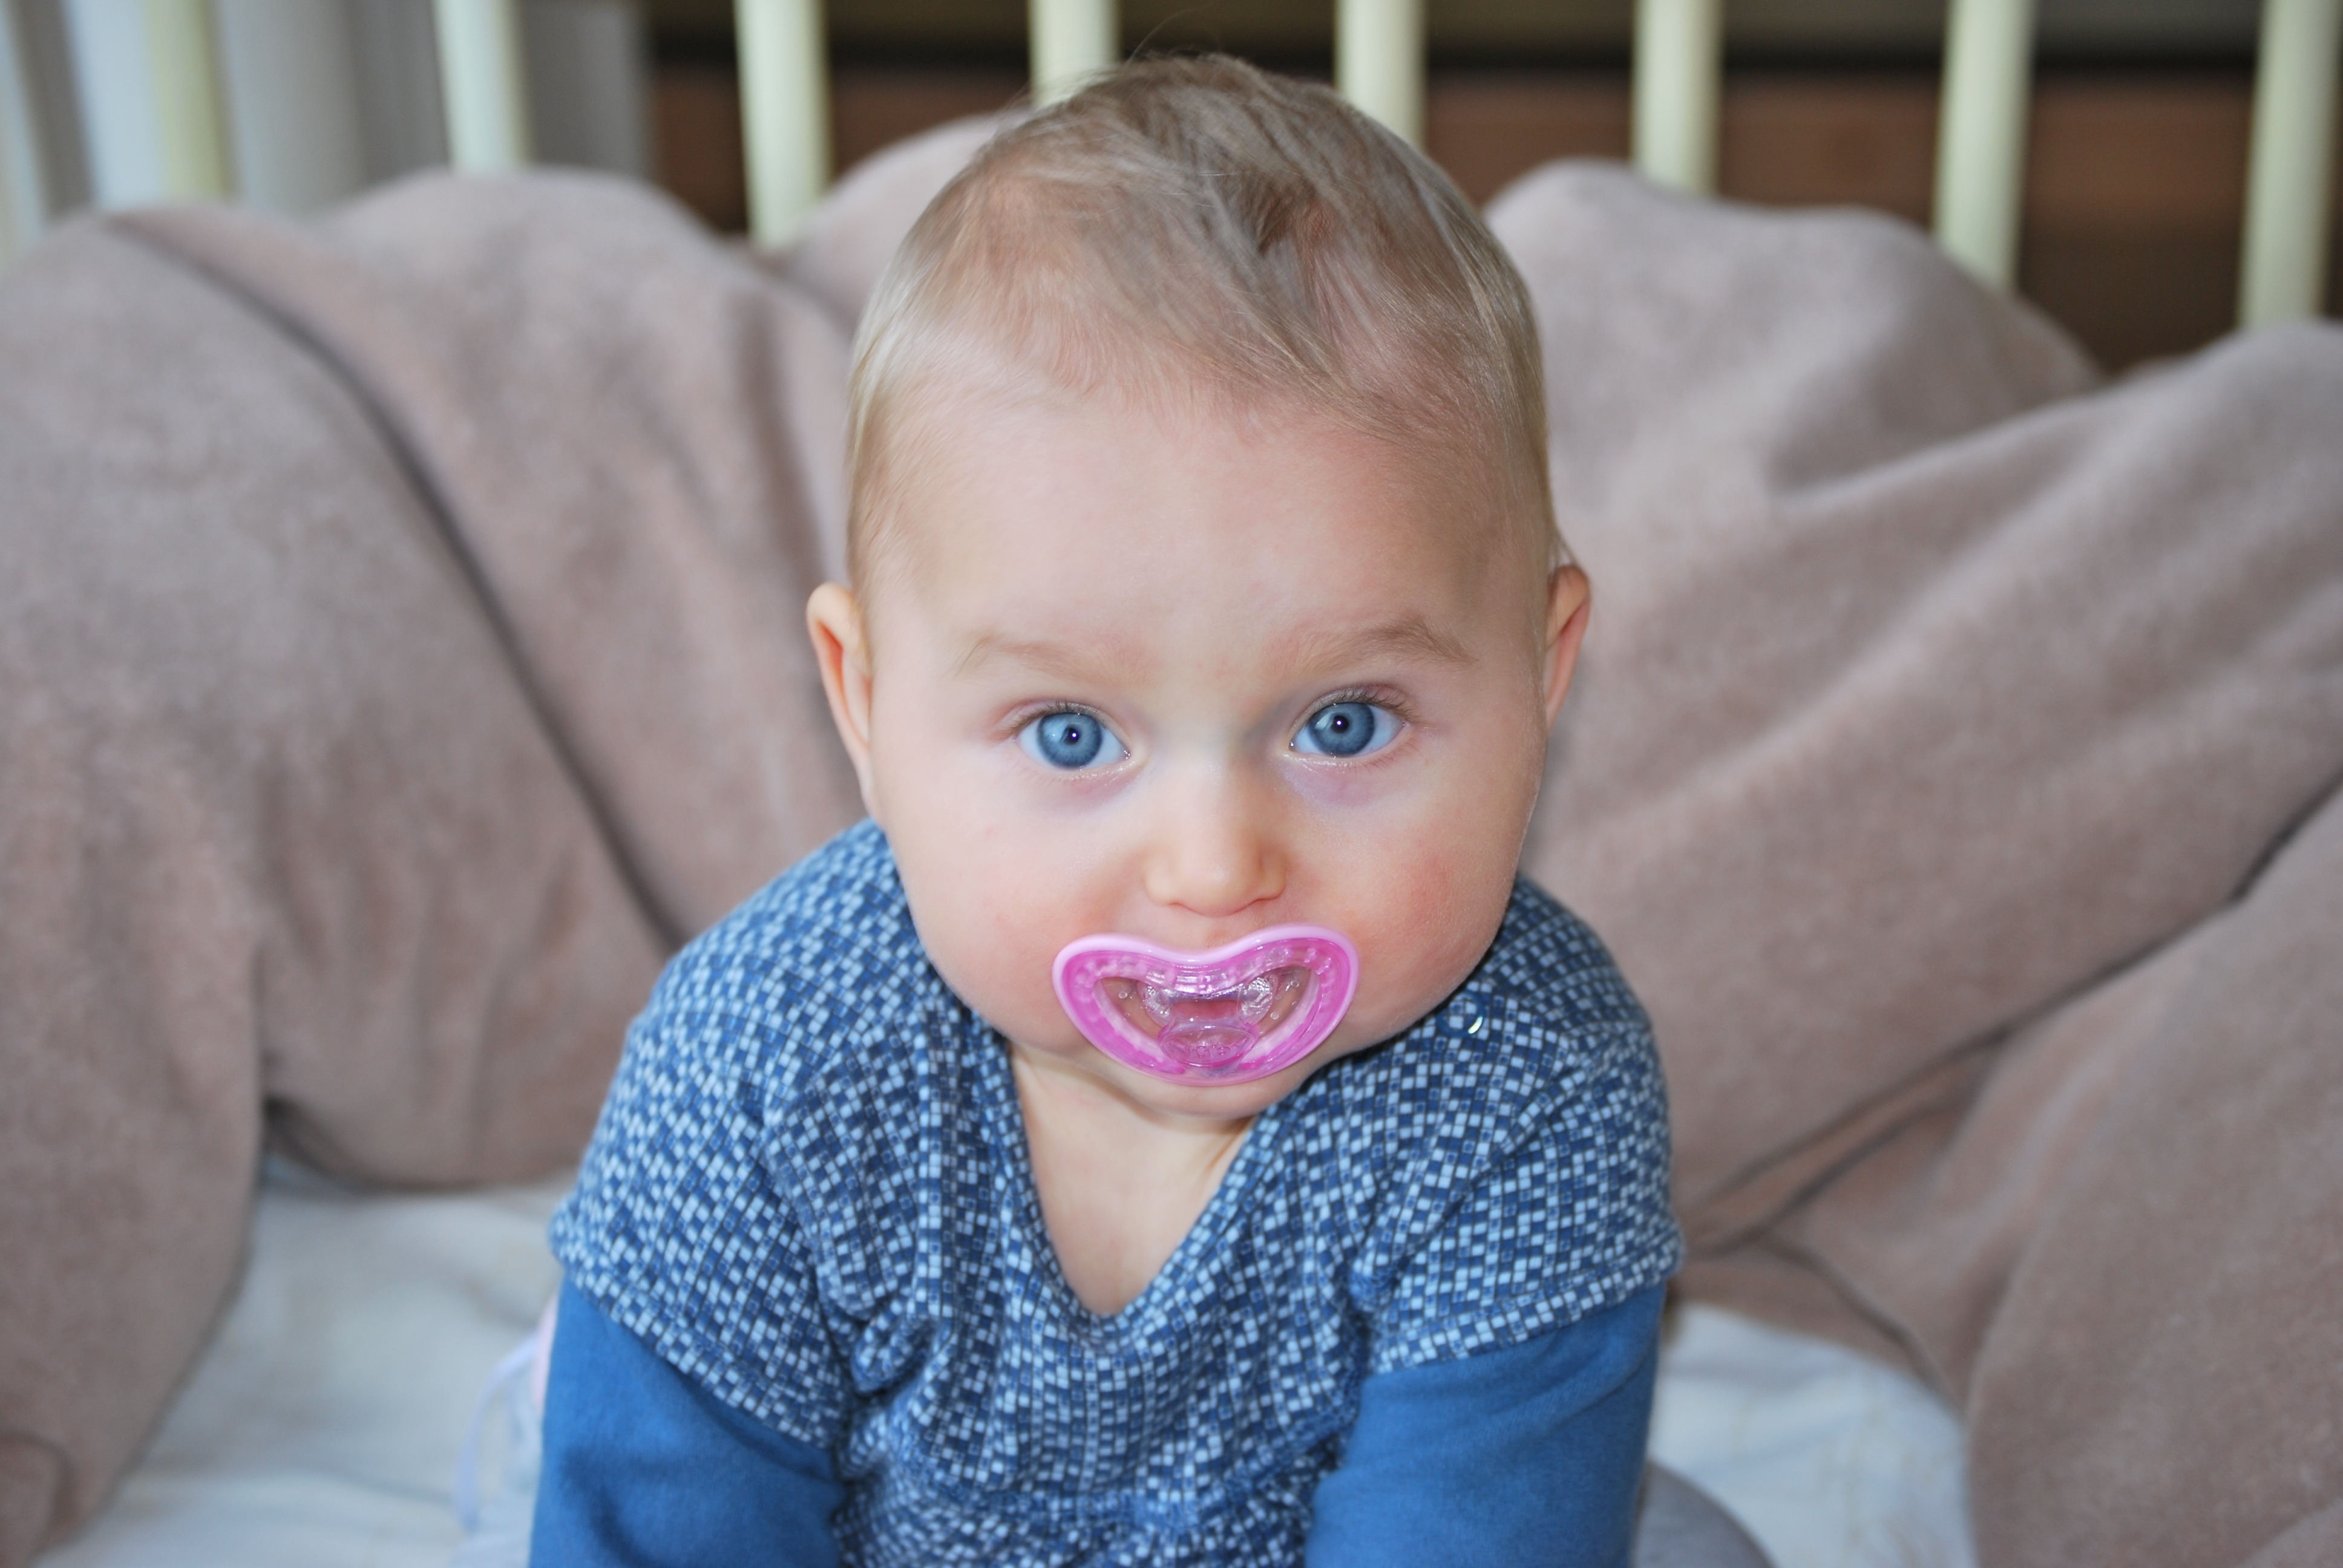
person, people, girl, play, portrait, child, baby, facial expression, smile, family, infant, toddler, eye, skin, organ, pacifier, blue eyes, portrait photography